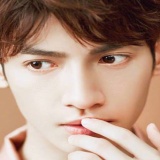
diễn viên La Vân Hi